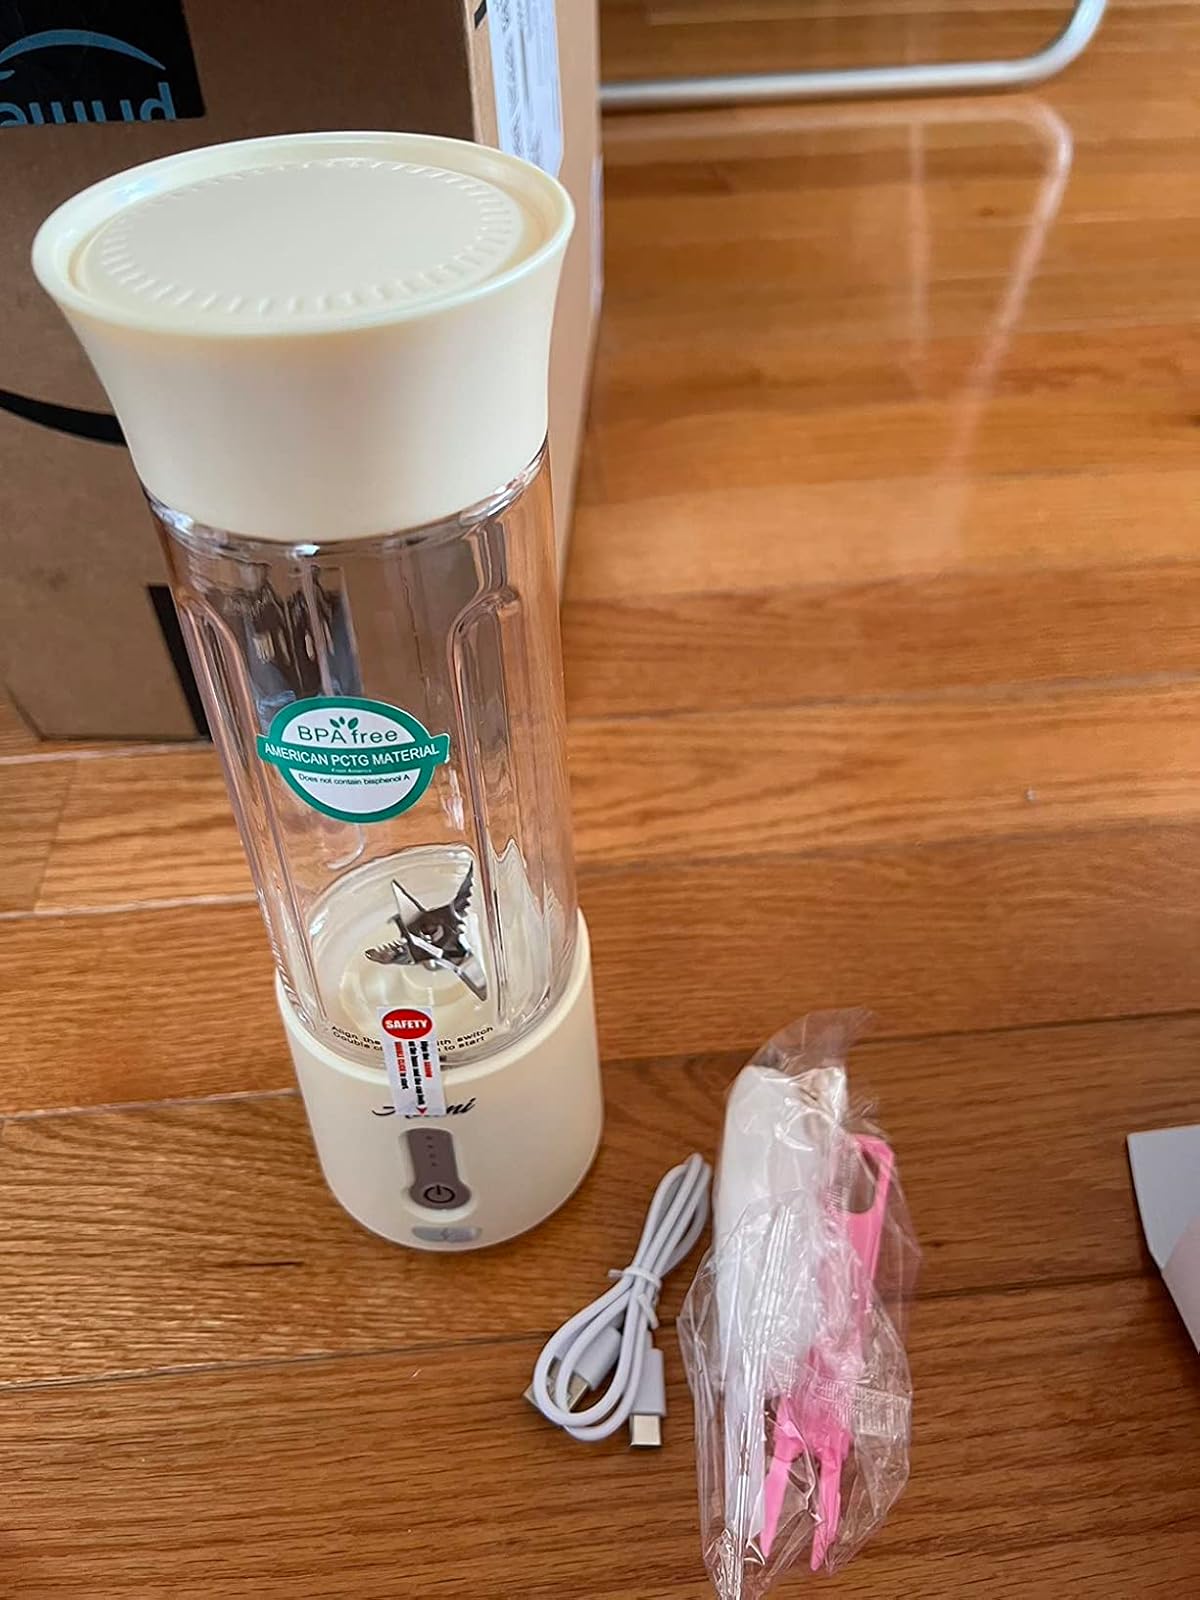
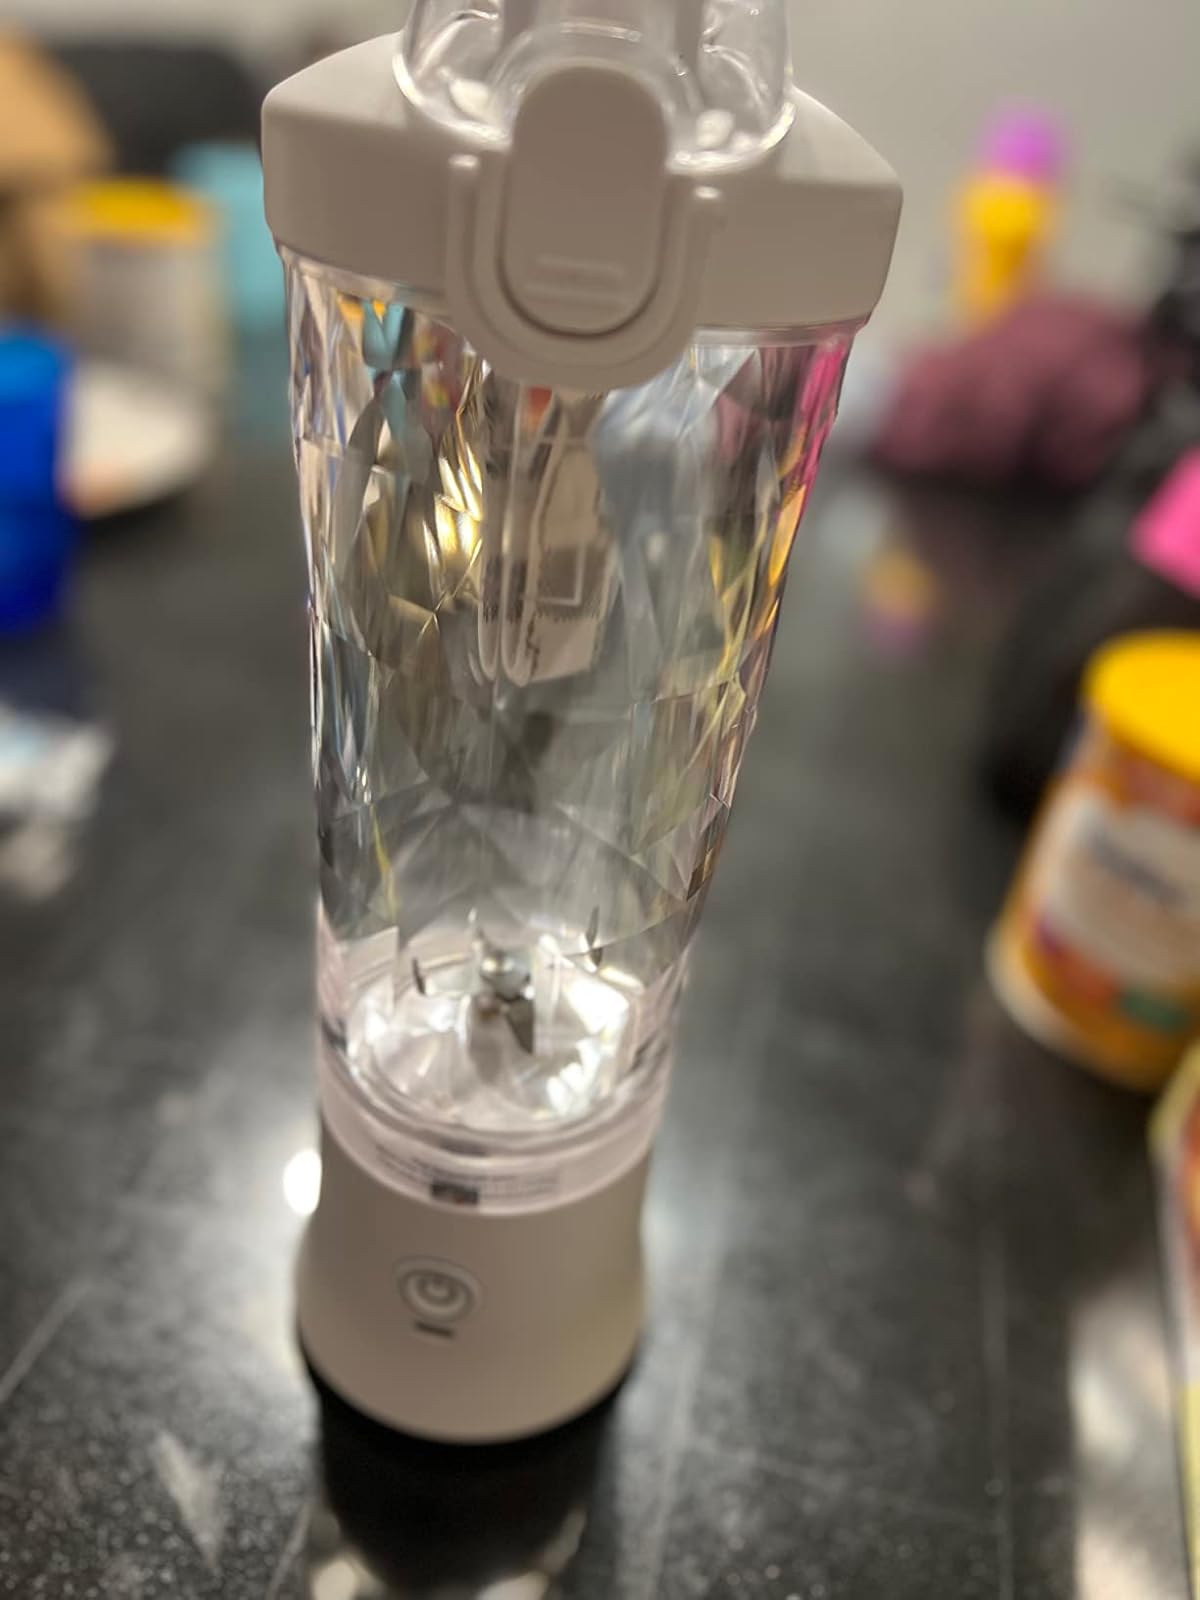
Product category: items_blender
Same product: no